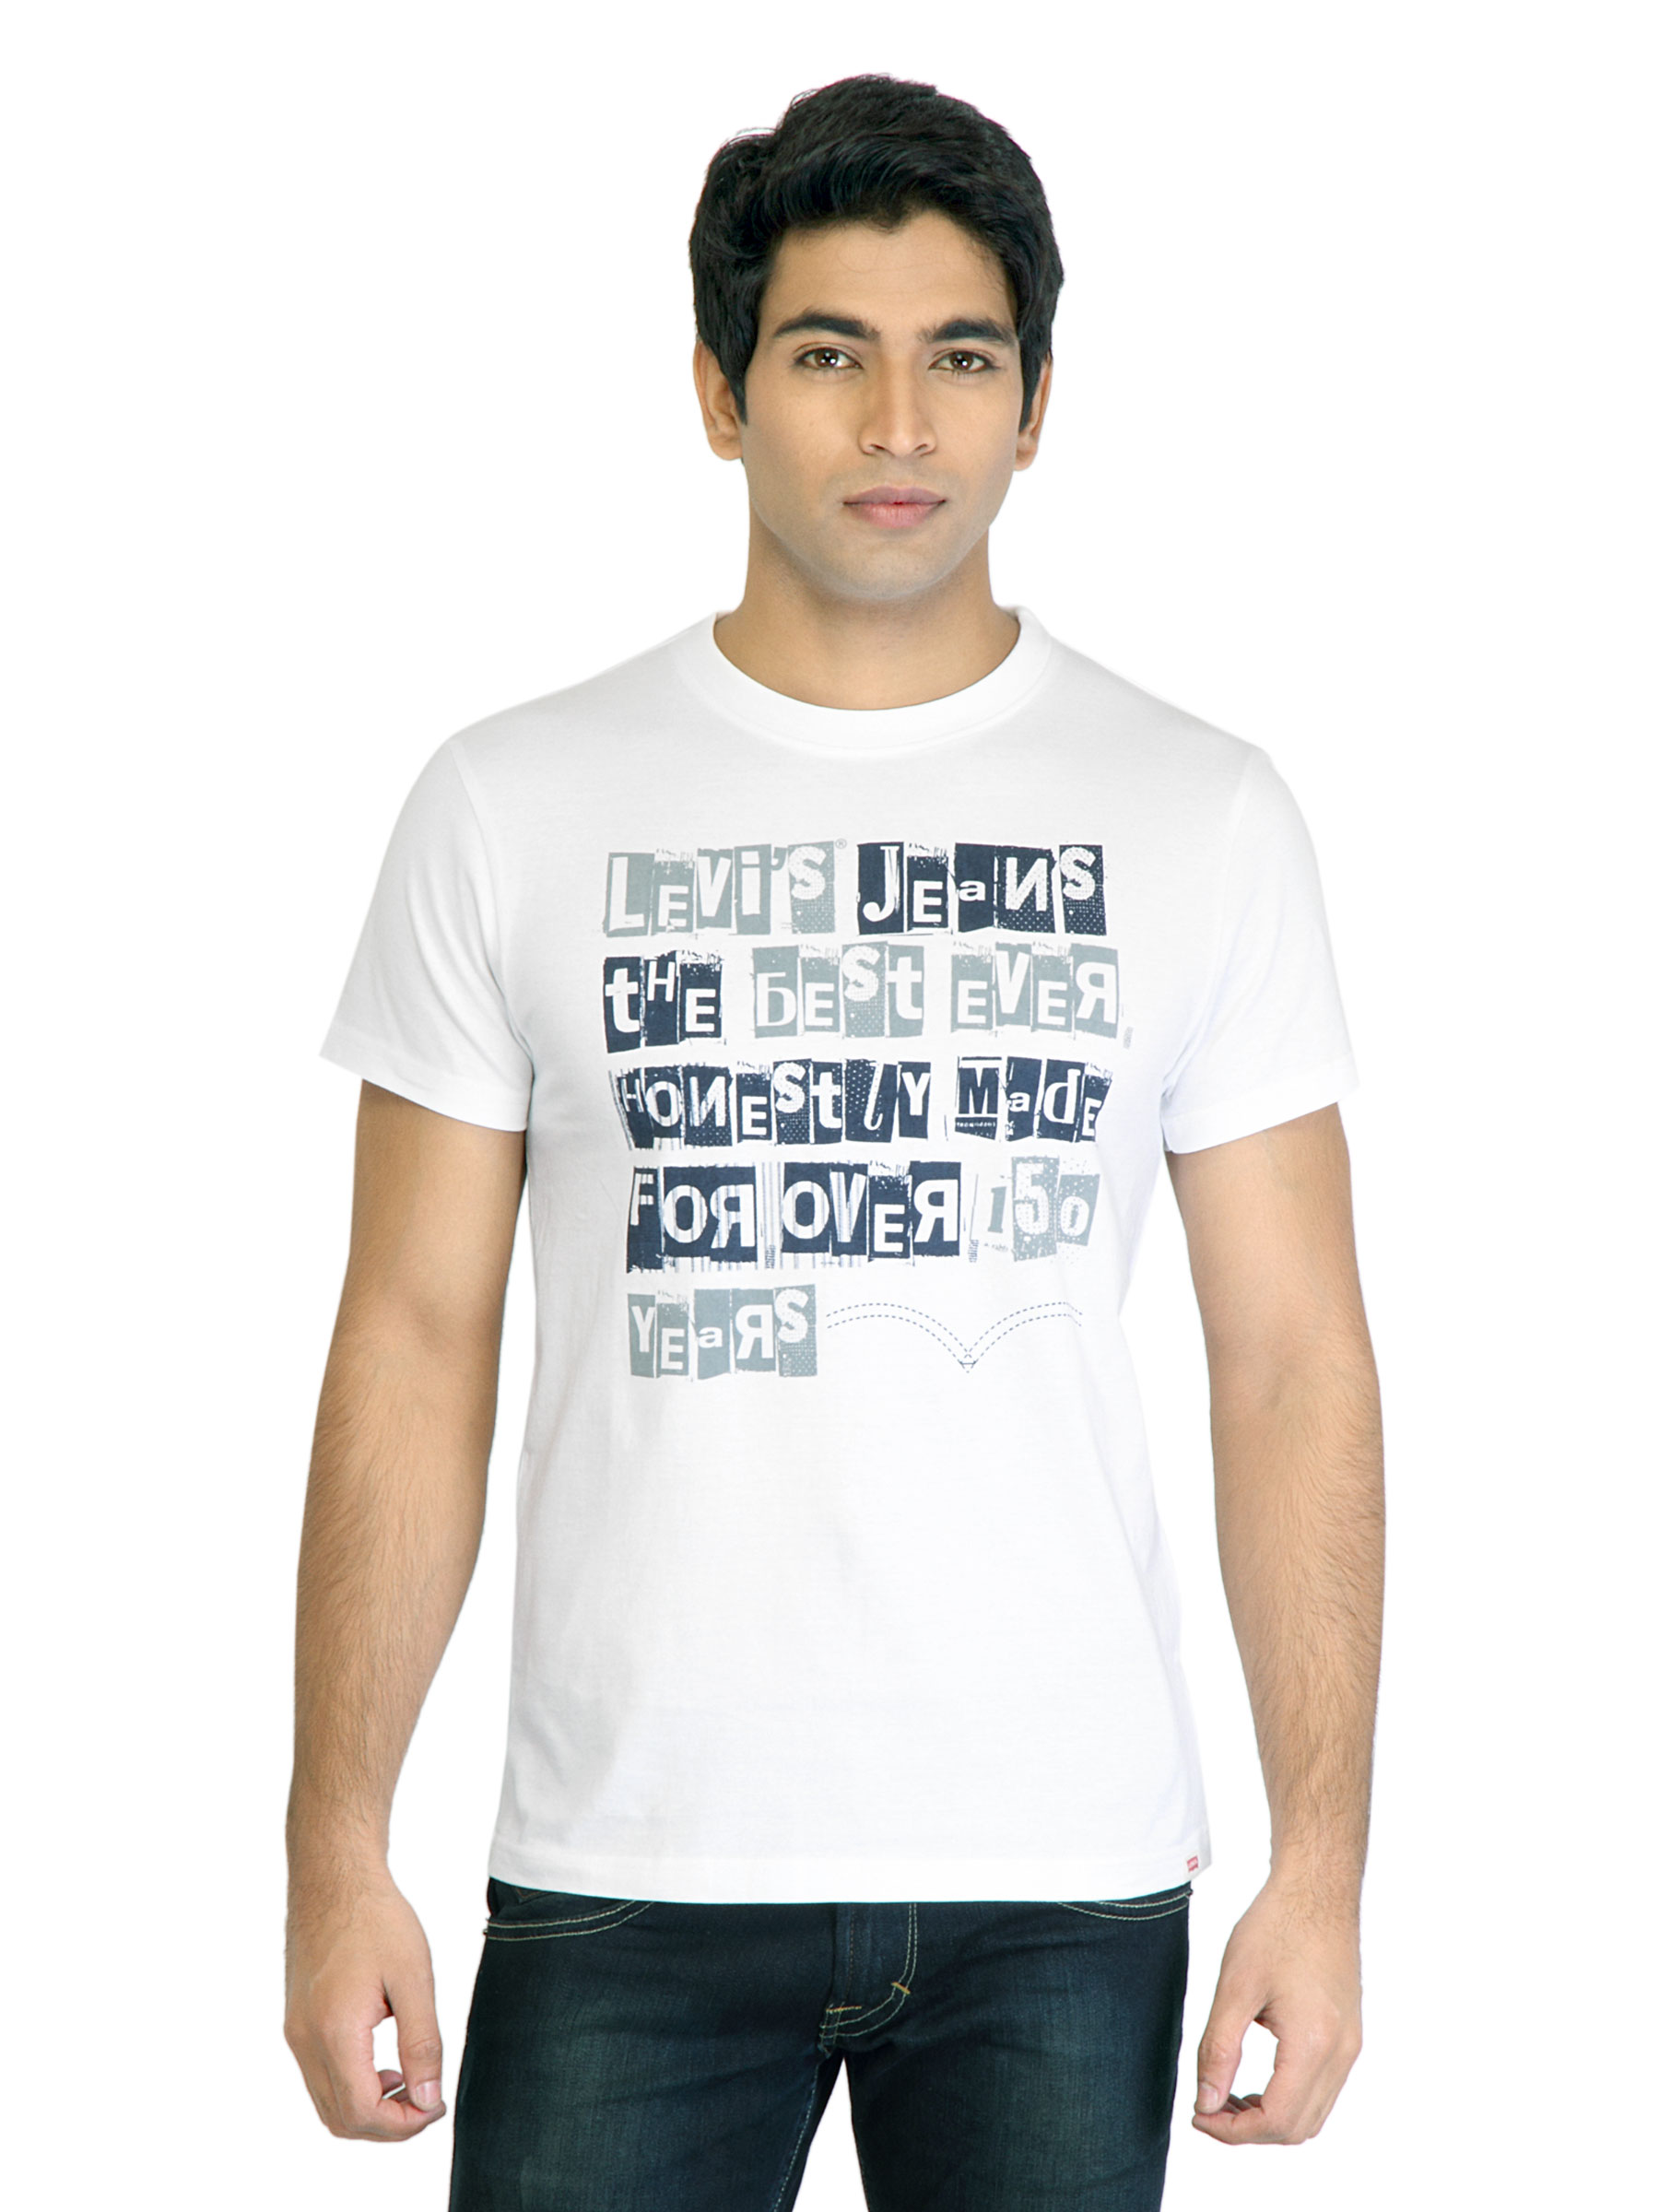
Levi's Men Printed White Tshirts
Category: Apparel / Topwear / Tshirts
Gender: Men
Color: White
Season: Fall 2011
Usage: Casual